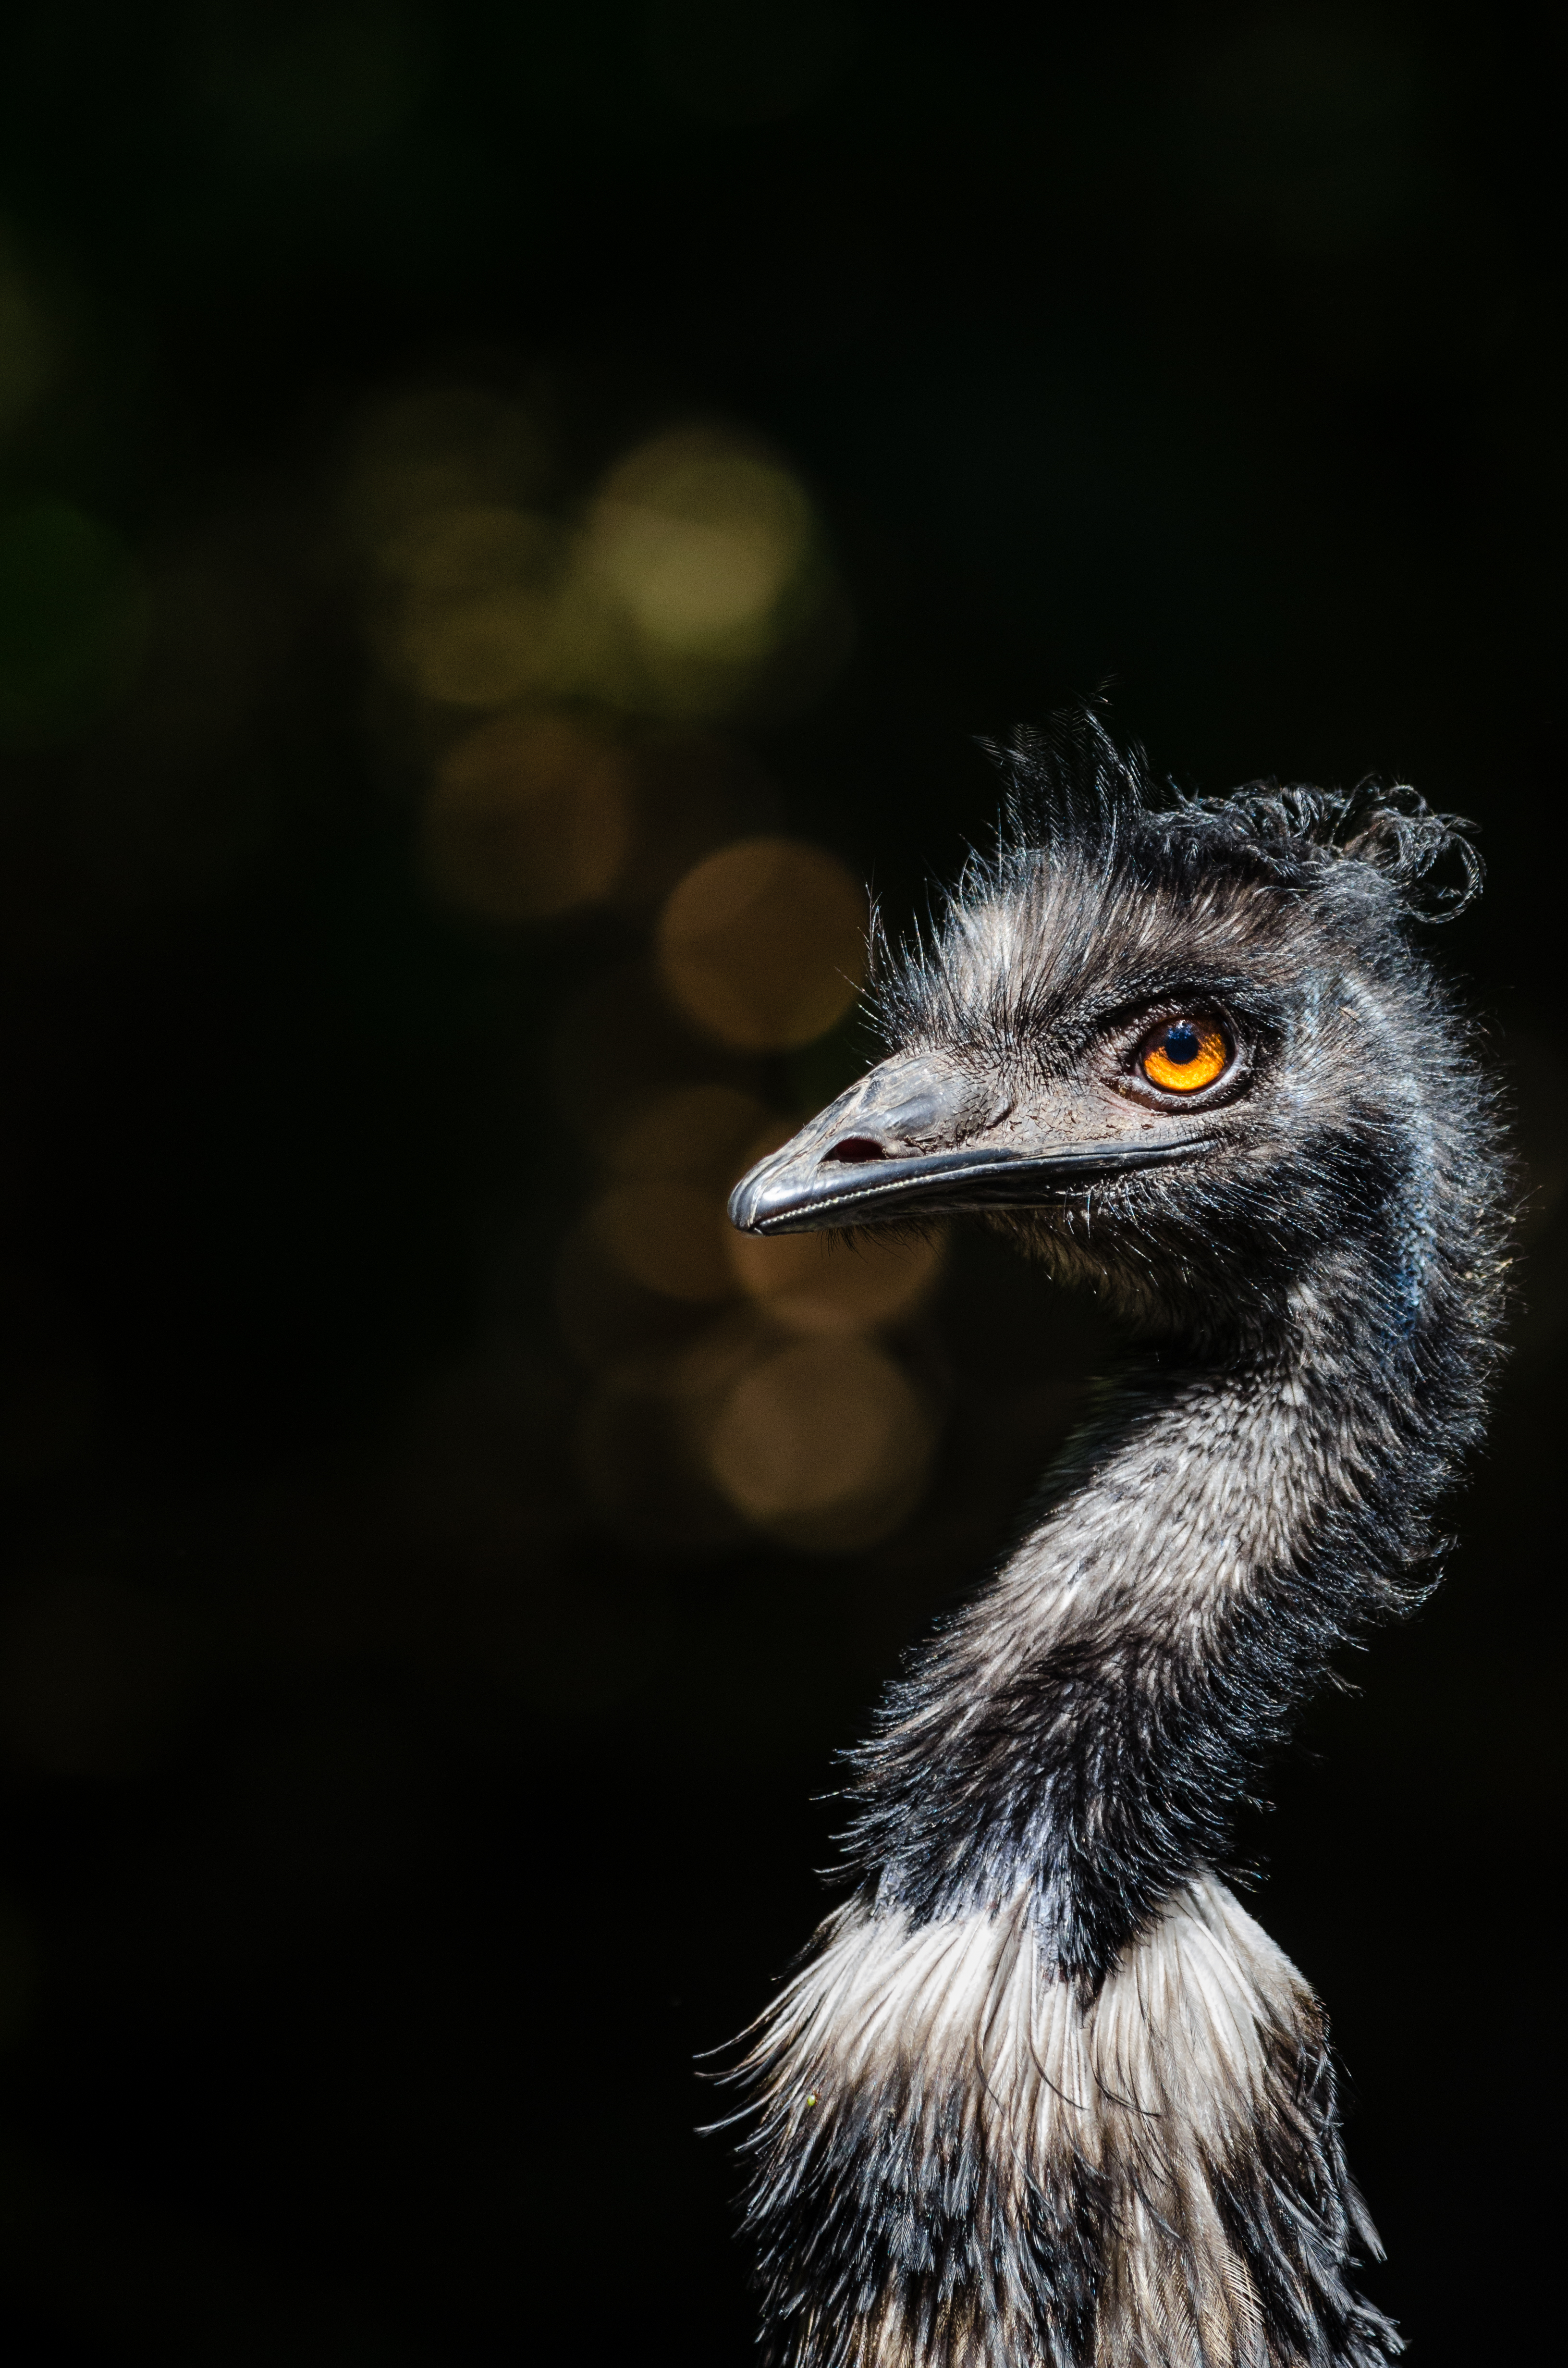
nature, bird, wing, bokeh, animal, wildlife, zoo, orange, portrait, beak, blue, nikon, black, ostrich, fauna, close up, australia, eyes, emu, vertebrate, germany, deutschland, schwarz, natur, tier, large, mate, augen, blau, vogel, ratite, d7000, tierpark, gros, dromaius, novaehollandiae, flightless bird